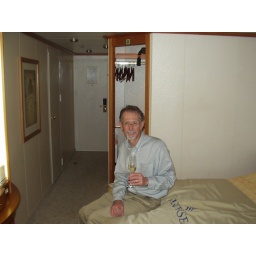
A glass of champagne as we boarded and a bottle chilling in our room.